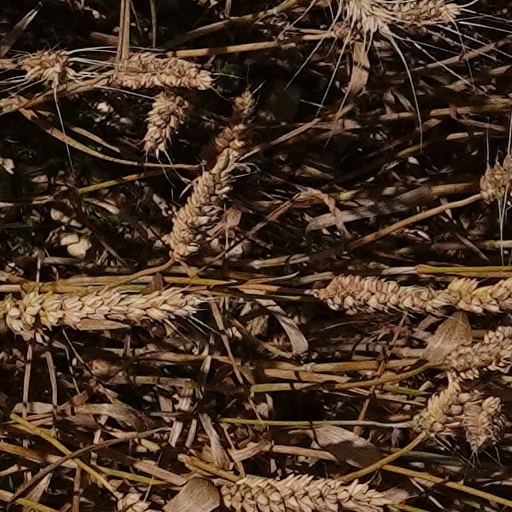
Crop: wheat